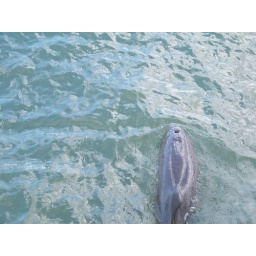
the dolphin swims away from the sea wall with the clouds reflected in the water